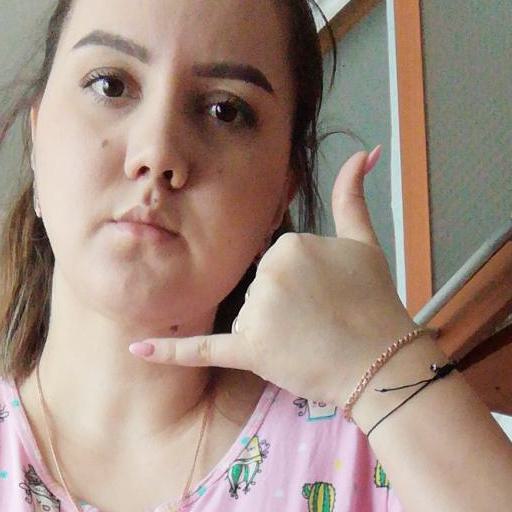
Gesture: call